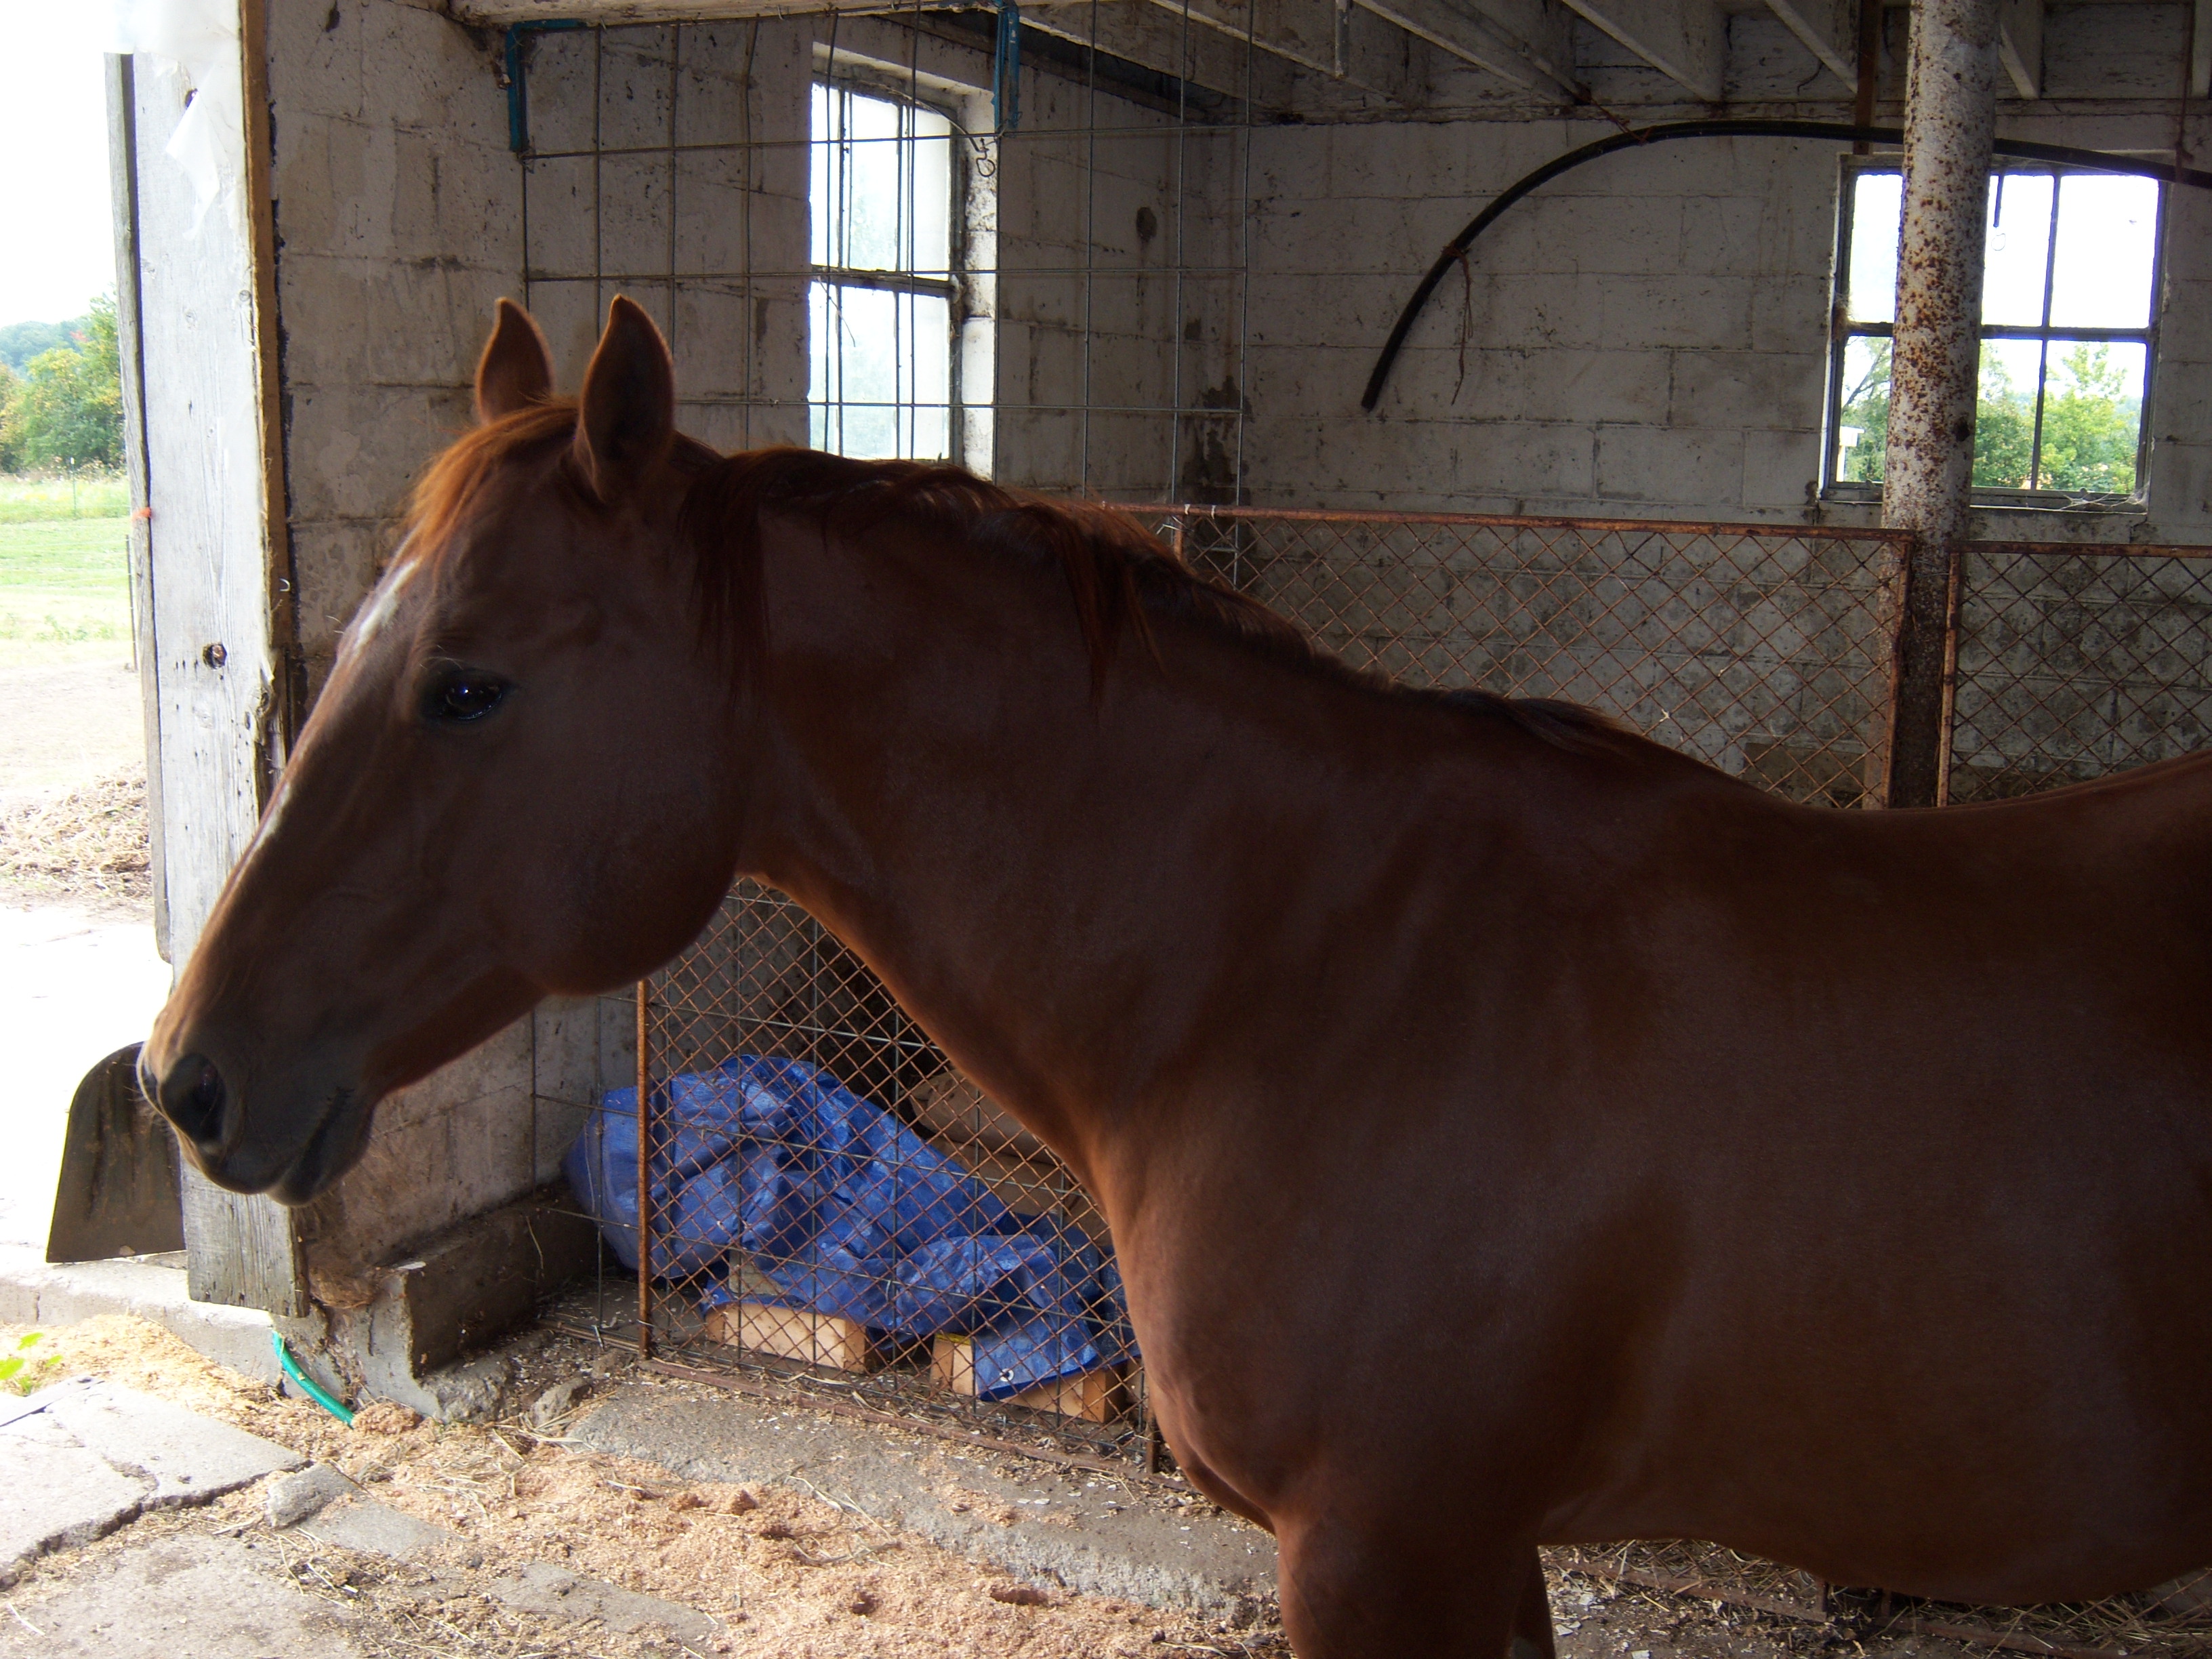
farm, horse, mammal, stallion, mane, fauna, vertebrate, mare, foal, wisconsin, kenoshacounty, pleasantprairie, quarterhorses, colt, pack animal, horse like mammal, mustang horse